Alpine climate

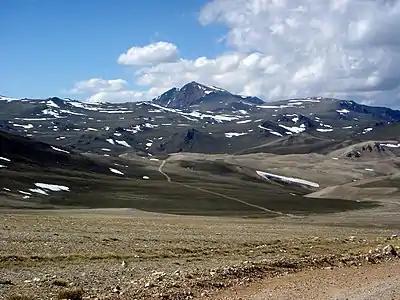
White Mountain, an alpine environment at above sea level in California

Alpine climate is the typical climate for elevations above the tree line, where trees fail to grow due to cold. This climate is also referred to as a mountain climate or highland climate.